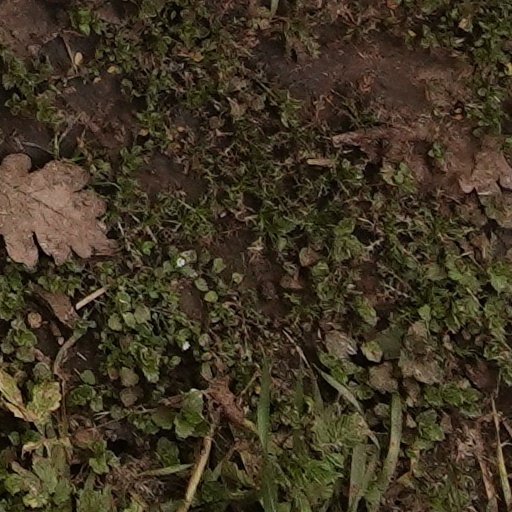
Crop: wheat